Meek Cutoff

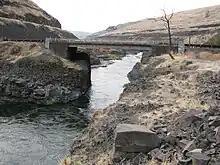
Sherar's Bridge was later built where some in Meek's wagon train built an elaborate pulley system to get people and wagons across the Deschutes River. Others tied ropes across the river banks about upstream and used their wagon box as a boat to cross the swift current.

The train continued to Wagontire Mountain, a name it later received when early settlers found a wagon tire there. Here the emigrants camped in and around what they called the "Lost Hollow". There was water and grass but not an ample supply for the emigrants and all their livestock. As emigrants further back in the train continued to arrive, circumstances in the camp became desperate. Water quickly became scarce and many ran out of their staple supplies. In a weakened condition, more travelers became sick. Camp fever and other ailments began to overcome large numbers, especially the children and elders.